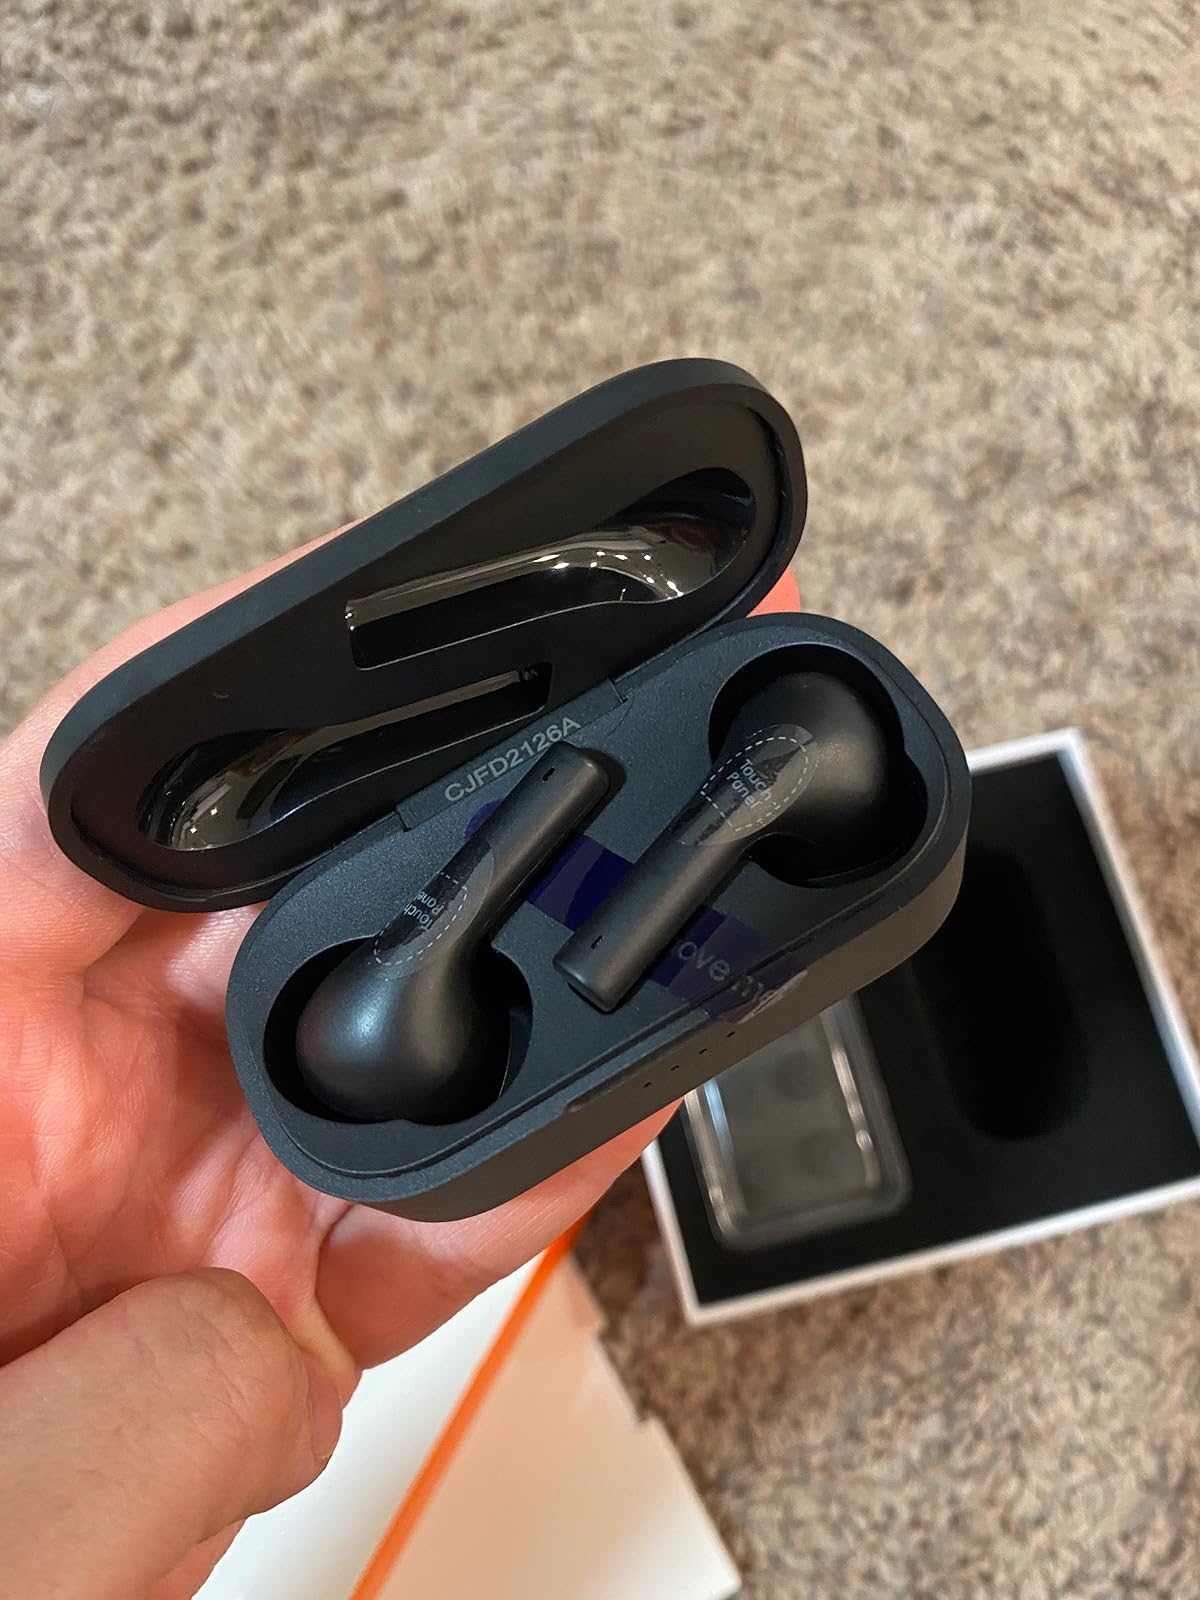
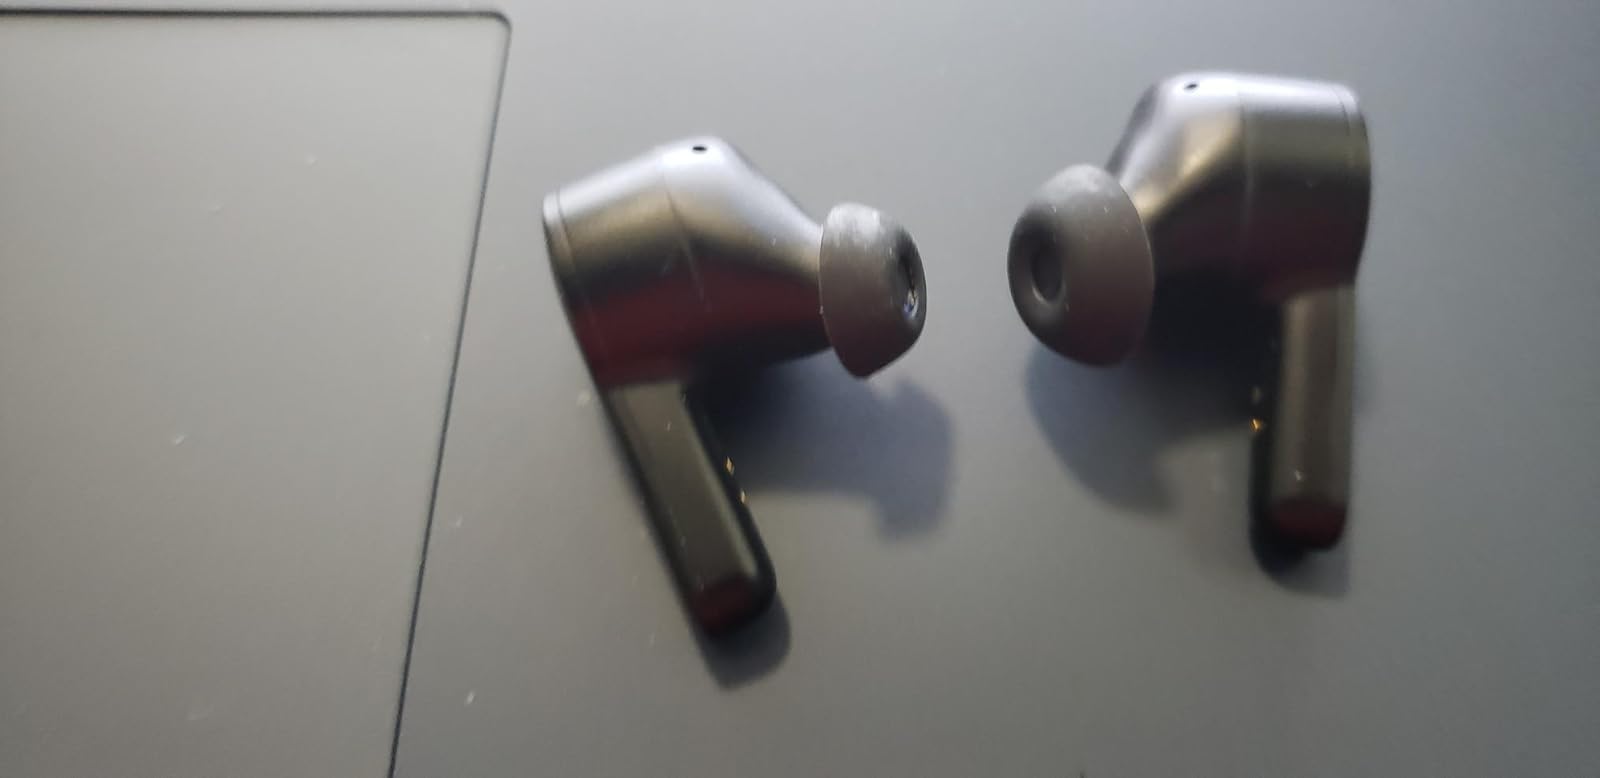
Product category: earbuds
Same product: no